Maurice de Gaunt

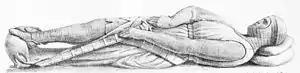
Effigy of Maurice de Gaunt in the south aisle of the Lord Mayor's Chapel, Bristol

Maurice de Gaunt (before 1200 – 1230) was the founder of Beverston Castle in Gloucestershire, England. He began the construction c. 1225 without royal licence, and completed the project in 1229 with the granting of a licence for the final crenellation. Beverston Castle was further enlarged in the mid-fourteenth century and saw action in the English Civil War. The castle is in partial ruin with occupancy as of 2006.